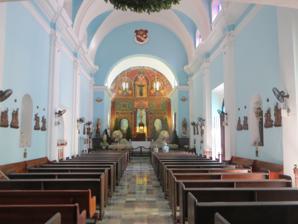
Building: Church of Saint Francis of Assisi, San Juan
Country: Puerto Rico
Year built: 1756
Church in San Juan, Puerto Rico United States historic place Church of Saint Francis of Assisi U.S. National Historic Landmark District Contributing Property Church interior in 2015. Location San Juan Antiguo , San Juan, Puerto Rico Built 1876 Restored 2007 Part of Old San Juan Historic District ( ID72001553 ) Designated NHLDCP October 10, 1972 The Church of Saint Francis of Assisi ( Spanish : Iglesia de San Francisco de Asís ) is a historic Catholic parish church located in the San Francisco sub-barrio of Old San Juan in San Juan, Puerto Rico . The church has gone numerous transformations throughout its history and its original brick and masonry structure can still be admired. The church is also renowned for its crypt which is opened to visitors and at some point it contained the remains of Puerto Rican Impressionist painter Francisco Oller . History The original Church of Saint Francis of Assisi was originally built by the Third Order of Franciscans in 1756 in what is today San Francisco Square (Spanish: Plaza San Francisco ) in front of the contemporary church. The modern church was originally an expansion of the original church, which went through numerous transformations after its construction, and it dates to 1876. The mural at the church's altar dates to the 1940s. The church and its mural were meticulously restored in 2007. The church is open to visitors and still offers religious services. Gallery View of the crypt of the church Closeup of the altar's mural View of the back of the interior of the church where the organ used to be References